Querétaro

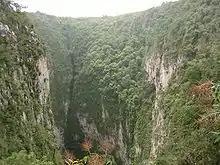
Sótano del Barro in the Sierra Gorda

Querétaro is located in the north-central area of Mexico, or the Sierra Madre Oriental, connecting the wetter climes of the south with the drier deserts of the north. The state is divided into 18 municipalities: Amealco de Bonfil, Arroyo Seco, Cadereyta de Montes, Colón, Corregidora, El Marqués, Ezequiel Montes, Huimilpan, Jalpan de Serra, Landa de Matamoros, Pedro Escobedo Municipality, Peñamiller, Pinal de Amoles, Querétaro, San Joaquín, San Juan del Río, Tequisquiapan and Tolimán.